Mangrove gambusia

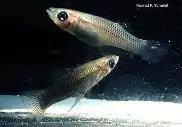
Female above, male below.

The Mangrove gambusia ("Gambusia rhizophorae") is a tropical poeciliid (live bearing) fish species with a restricted, disjunct range one in northwestern Cuba, the other in southeastern Florida. The Florida population has been recently listed as "biologically vulnerable" (vulnerable to extinction because of the taxon’s biology or other indicators) by the Florida Fish and Wildlife Conservation Commission.